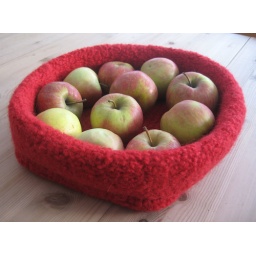
Red fruit basket knitted in thick wool and felted afterwards.